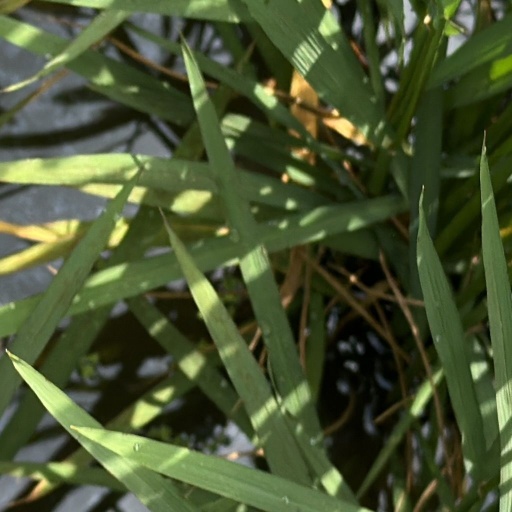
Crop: rice